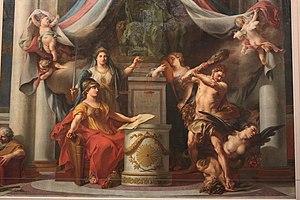
Détail du panneau central
Laure Lévèque est une universitaire spécialisée dans les rapports entre littérature et histoire au XIXᵉ siècle, particulièrement à l'époque du romantisme, et dans l'étude des mémoires et des imaginaires.